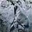
Label: seal